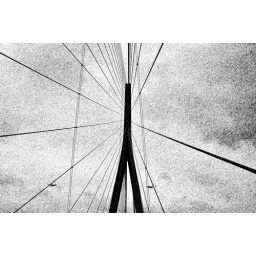
Pont de Normandie, a cable-stayed road bridge over the river Seine in Haute-Normandy, France